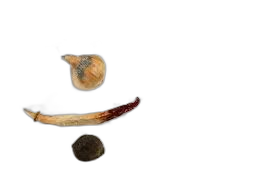
Waste category: biological